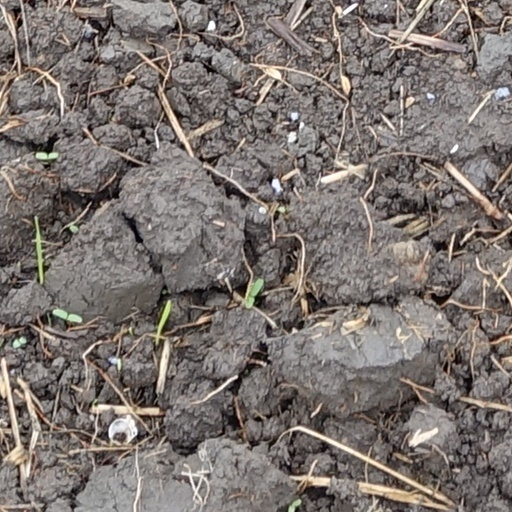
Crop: wheat